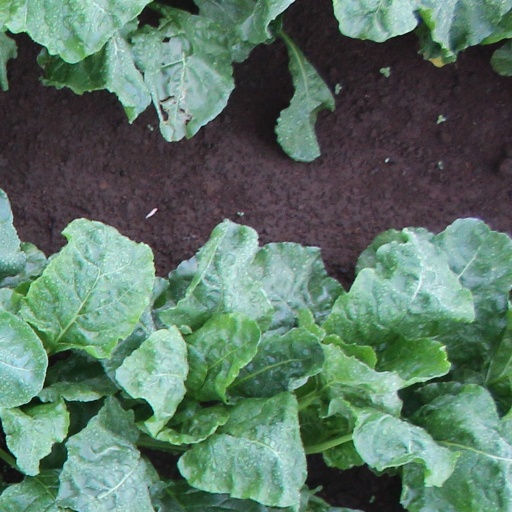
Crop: sugar beet